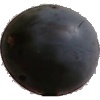
Label: Plum 3